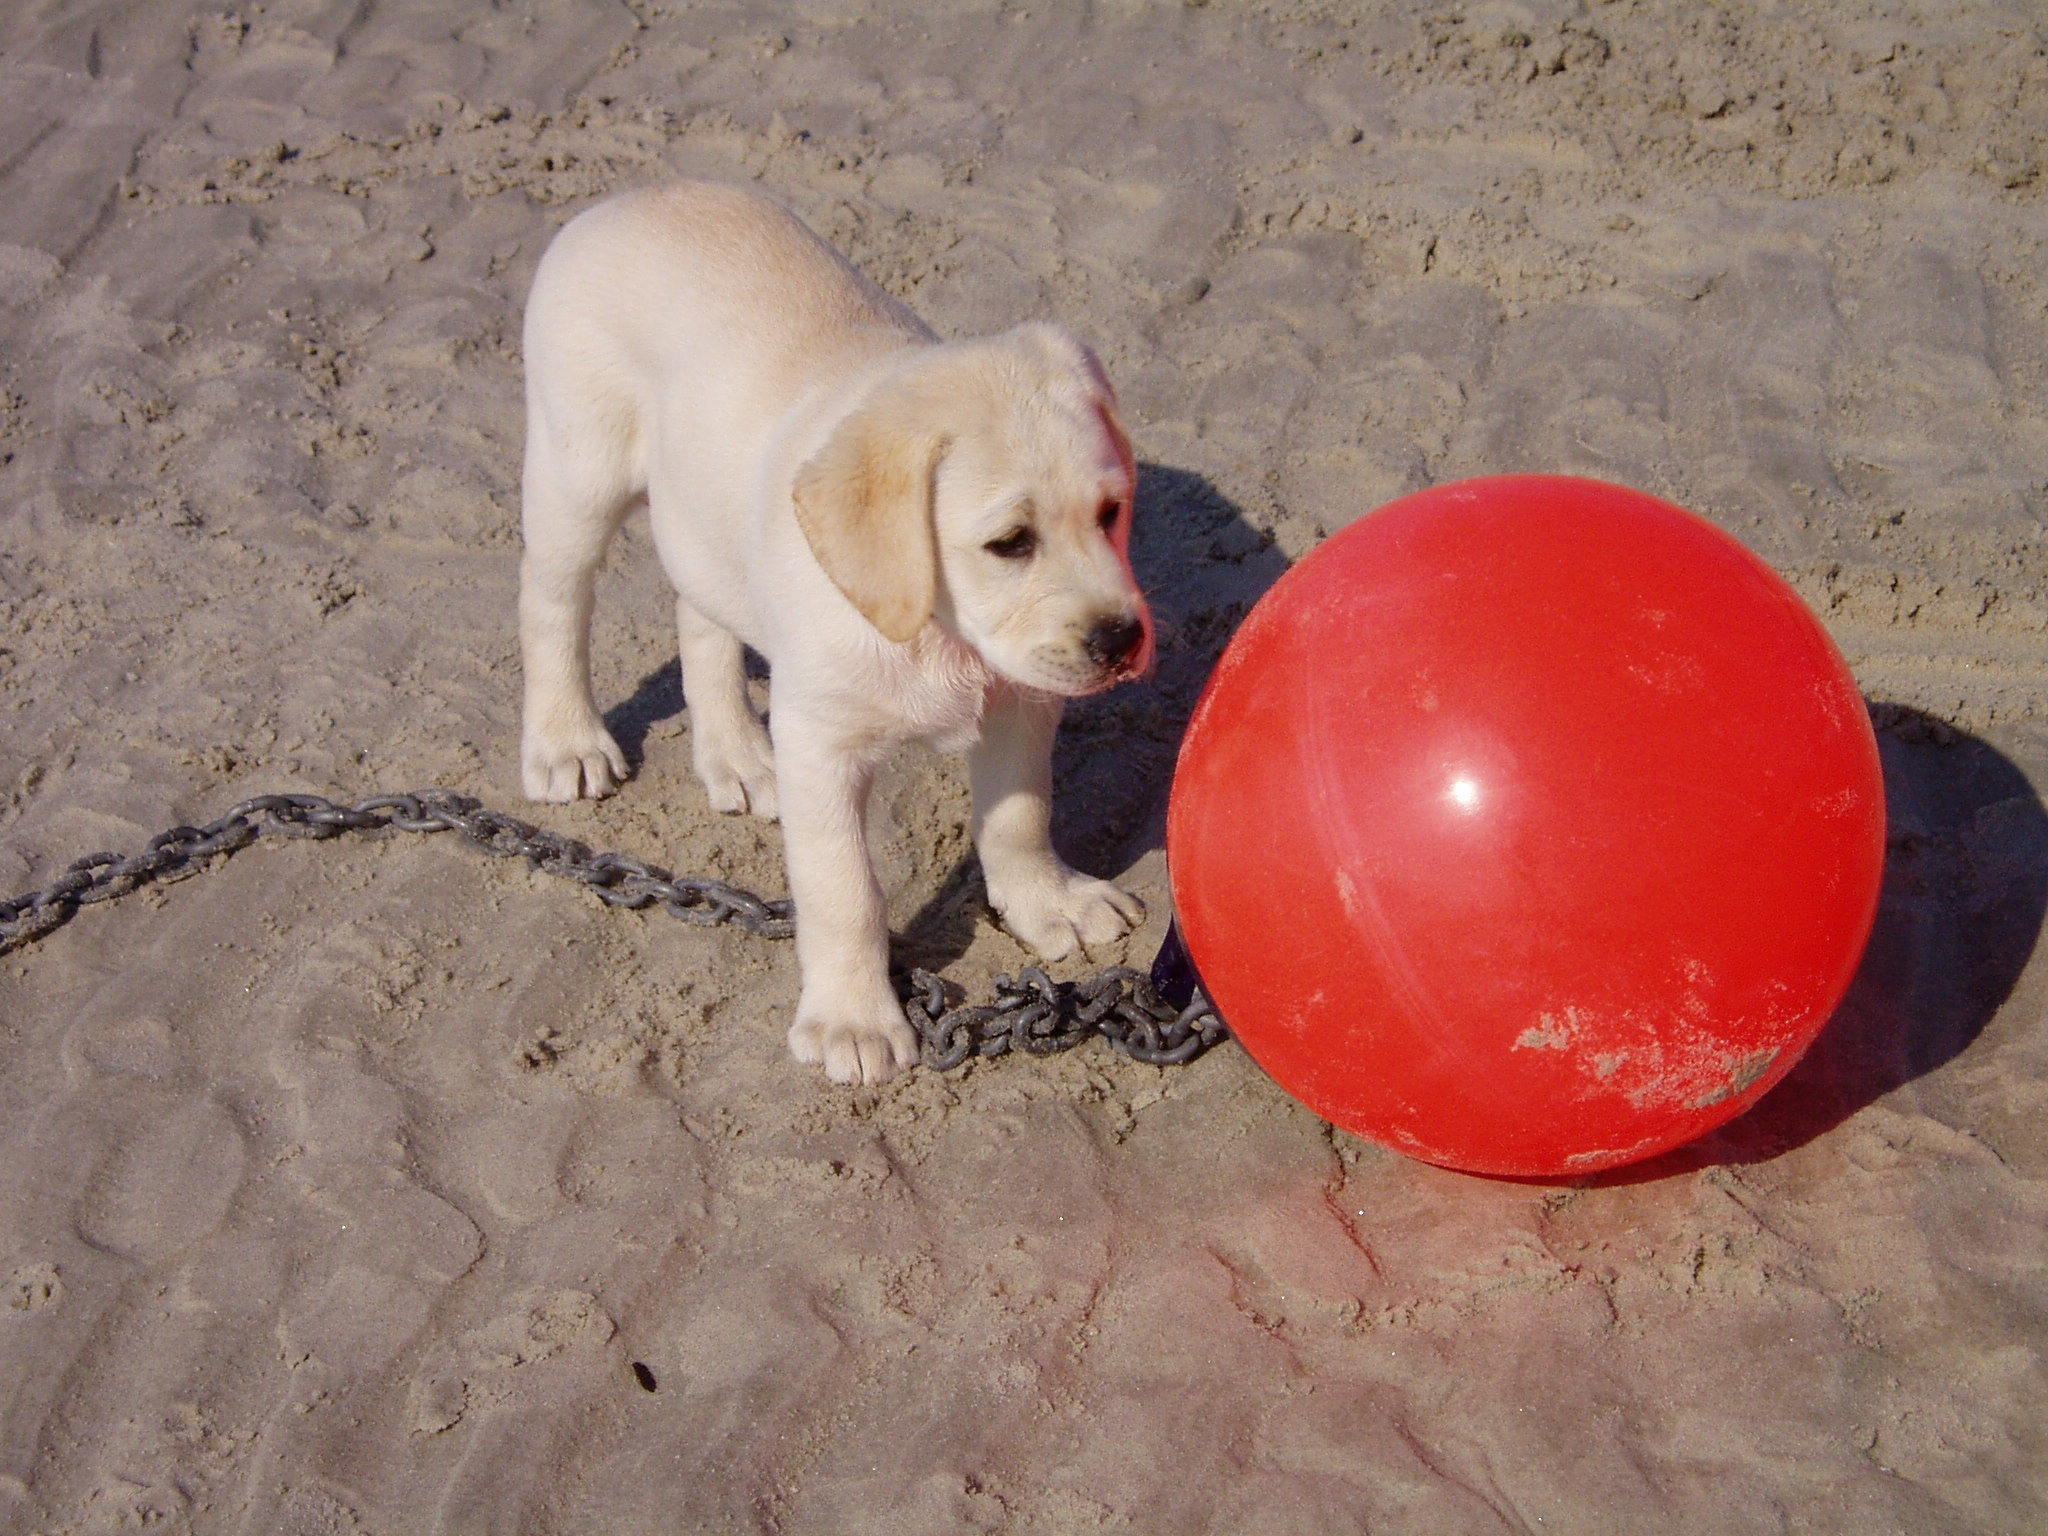
beach, puppy, dog, red, mammal, marker, vertebrate, labrador retriever, dog like mammal, dog crossbreeds